Wakura Onsen

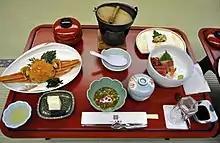
Dinner at Wakura Onsen

Wakura Onsen has existed as a resort for 1,200 years. According to legend, the hot springs were originally discovered by a fisherman who noticed an injured crane bathing its wing in the warm water. There is a monument called the "Hot Water Reservoir of Wakura," located in the center of the onsen town "commemorating a heron resting in the ocean that led to the discovery of the hot springs."